Sumalagu

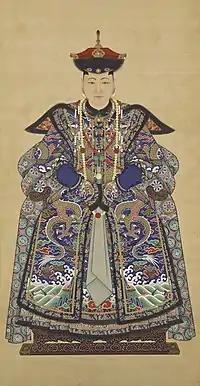
Sumalagu

Sumalagu (originally Sumal, in Manchu ; 1615 – 24 October 1705) was a palace attendant of the Qing dynasty. She was a close confidante of Empress Dowager Xiaozhuang during the reign of the Shunzhi Emperor.